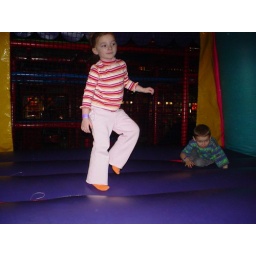
river in bouncy house